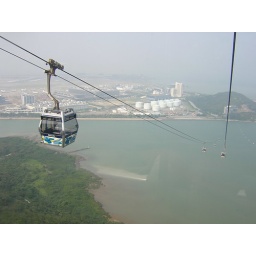
The cable car ride is over 4.5km long, and descends over water to new airport on Lantau Island